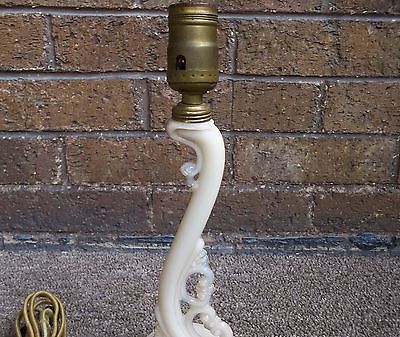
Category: lamp